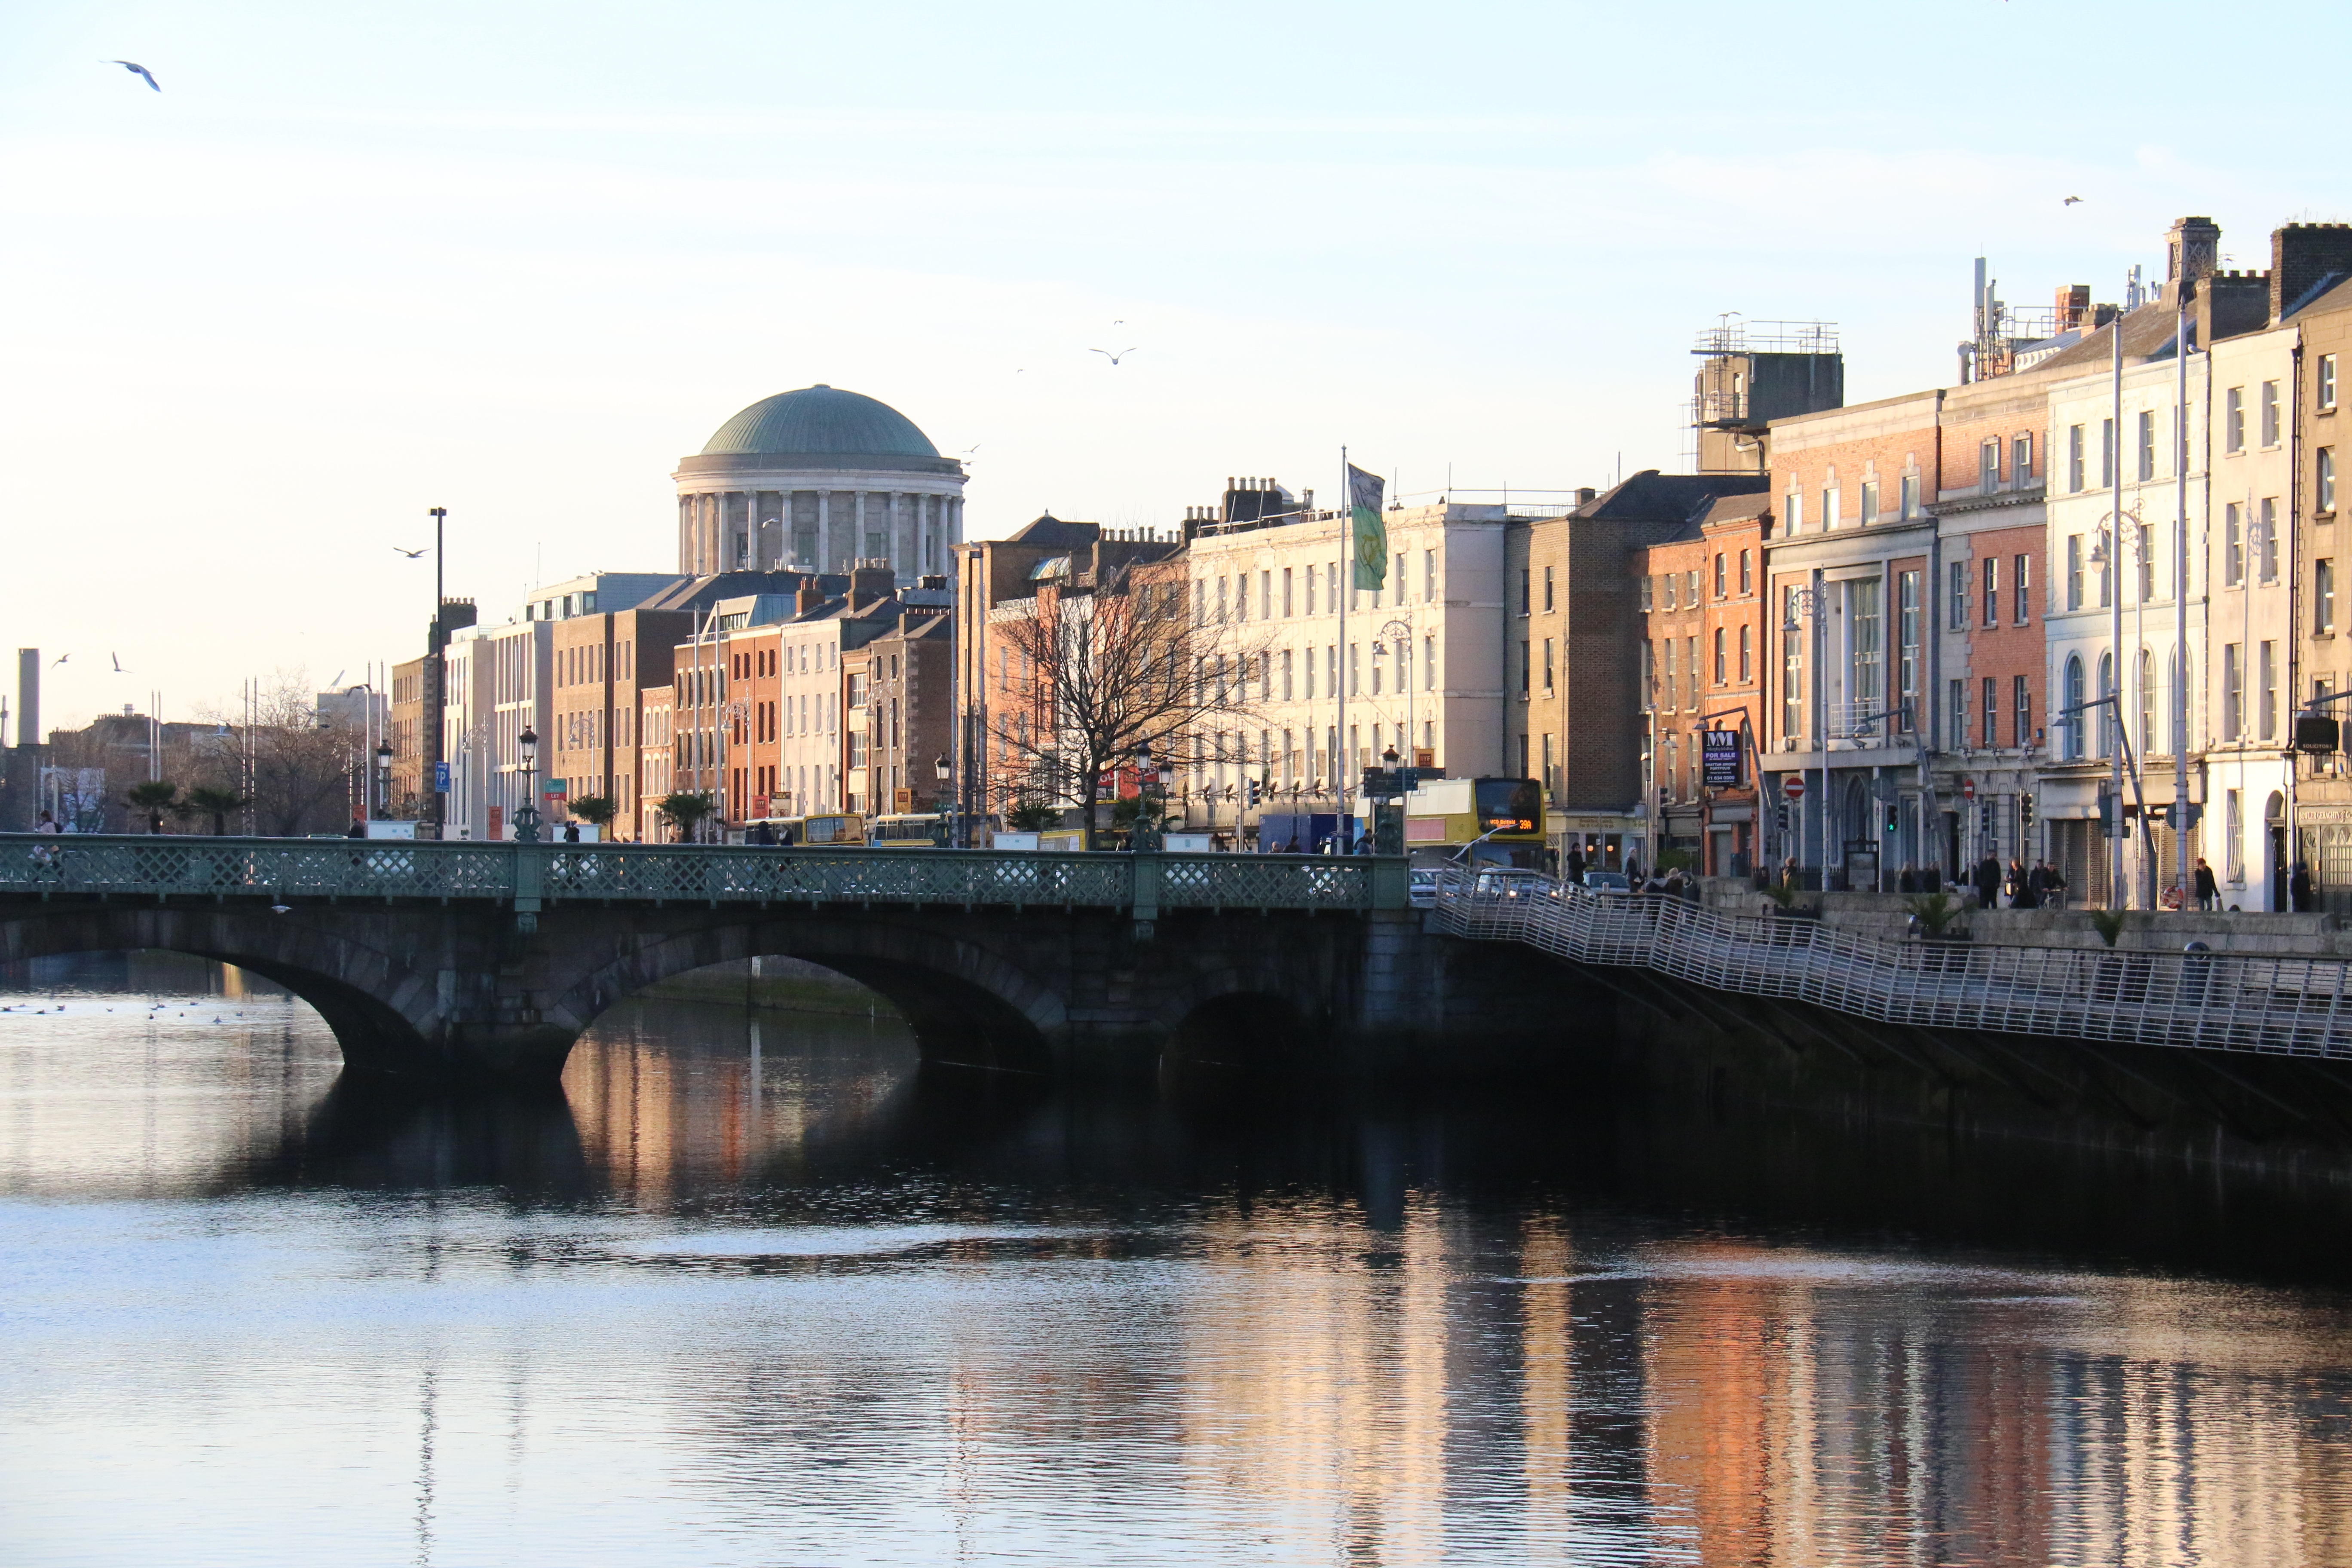
water, sky, sunset, bridge, skyline, city, urban, river, canal, cityscape, reflection, vehicle, waterway, body of water, buildings, channel, end of afternoon